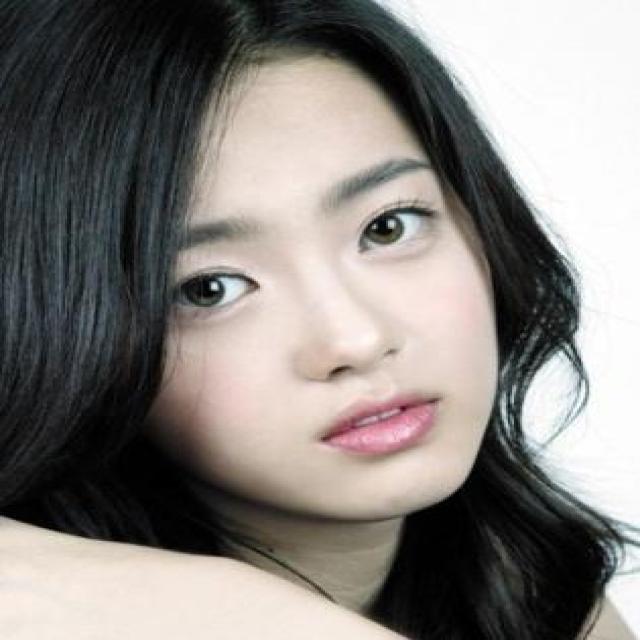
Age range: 13-20